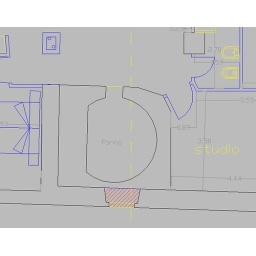
Il Forno apartment is named after the 16th century glass oven in drawing.